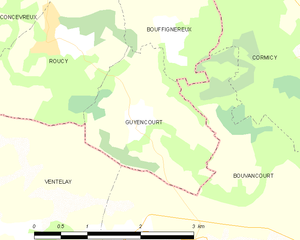
Carte des communes françaises: Guyencourt